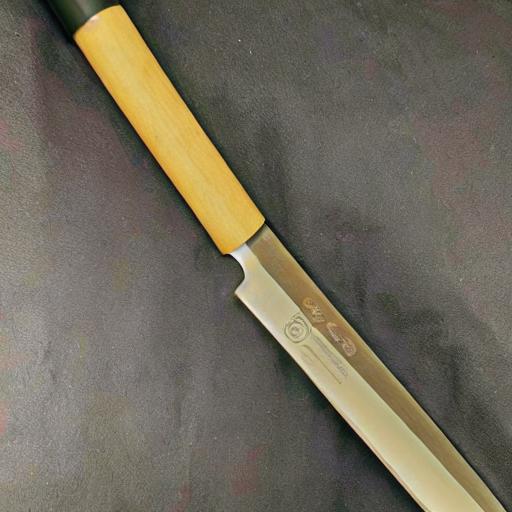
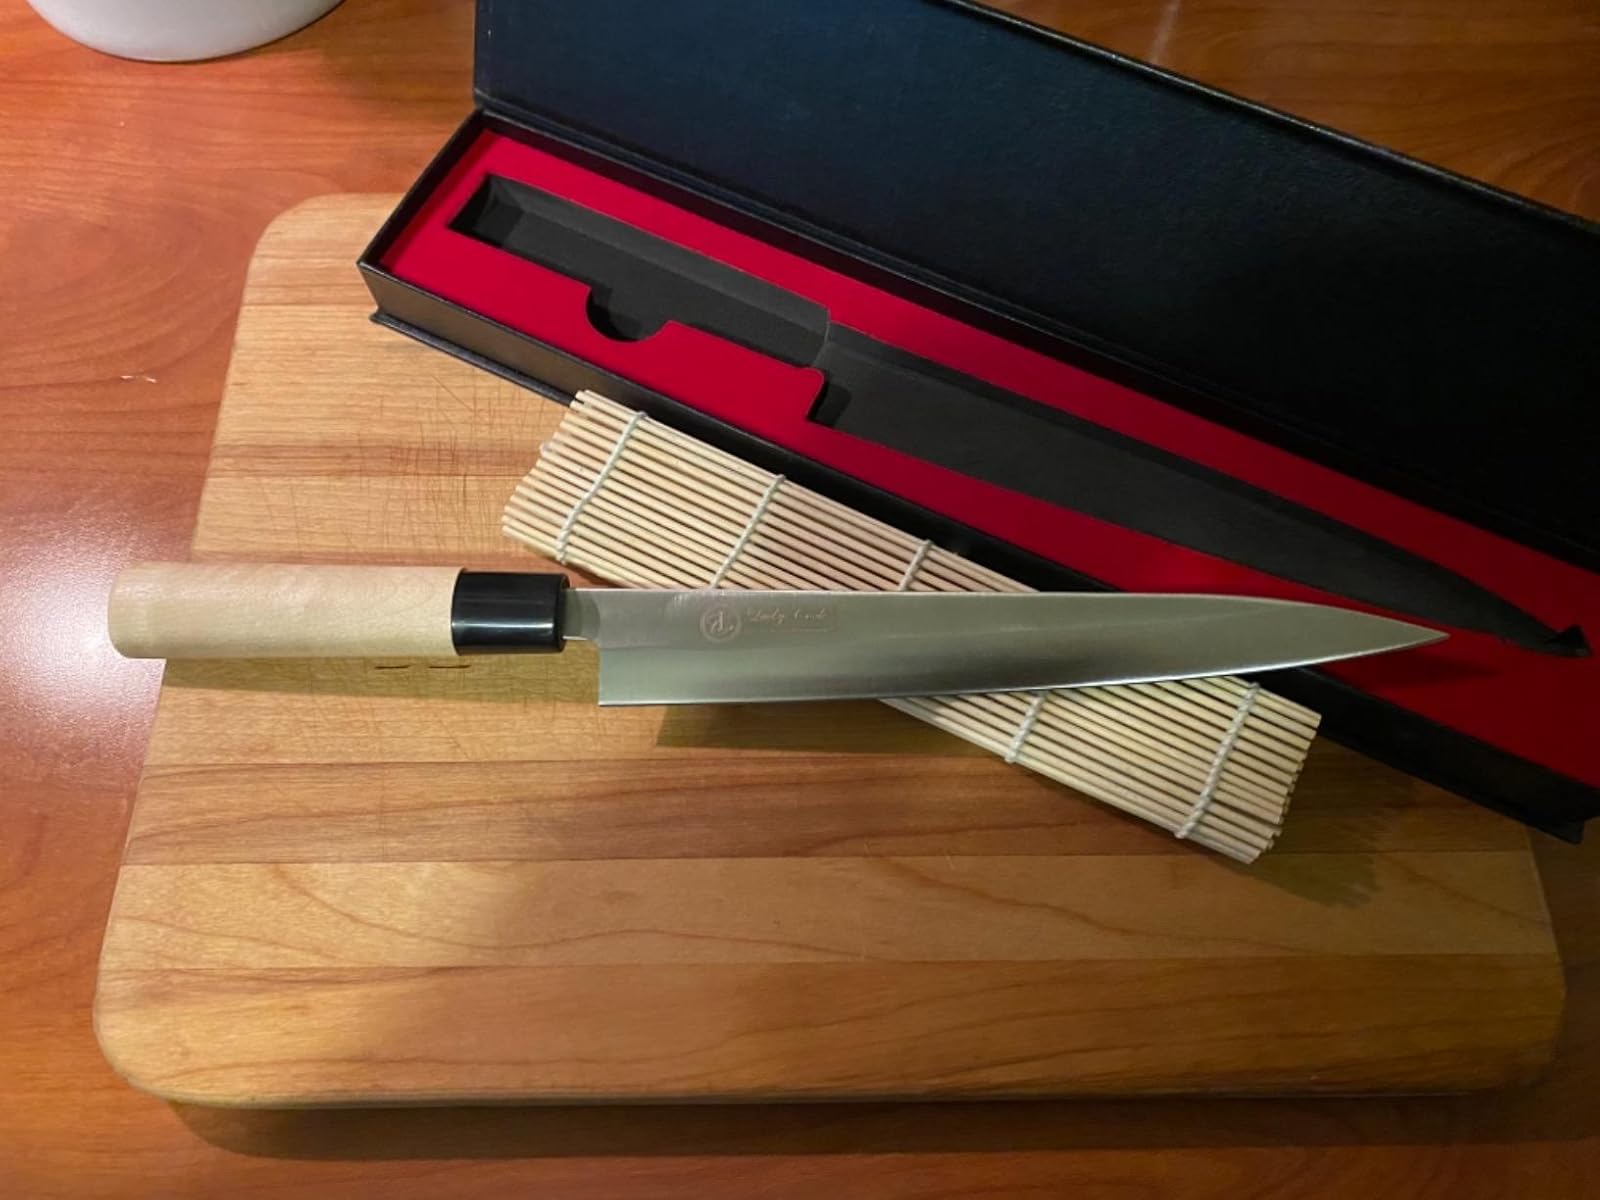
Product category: items_knife
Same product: no